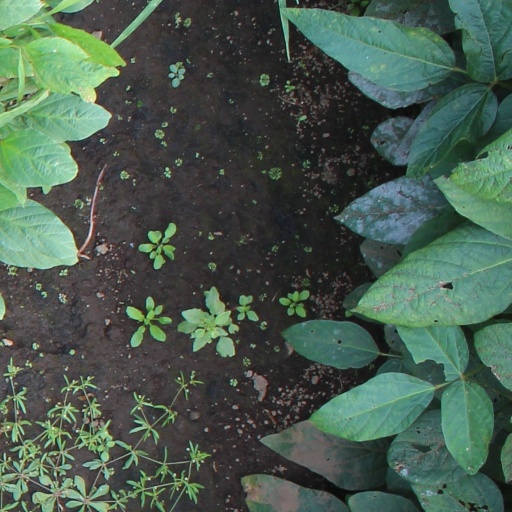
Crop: soybean